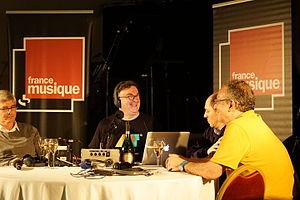
Open Jazz faisant l'ouverture du Reims Festival.
Alex Dutilh, né le 29 septembre 1949 à Dax, est un journaliste de jazz, critique musical, et producteur de radio, notamment connu pour son émission quotidienne Open Jazz sur France Musique depuis 2008.
France Musique est une radio publique thématique du groupe Radio France, essentiellement consacrée à la musique classique et au jazz, mais proposant également des programmes sur les musiques électroniques, comédies musicales, musiques dites légères, rock et musiques du monde. Elle assure la retransmission des concerts des deux orchestres du groupe Radio France, l'Orchestre philharmonique de Radio France et l'Orchestre national de France ainsi que du chœur de Radio France et de la Maîtrise.